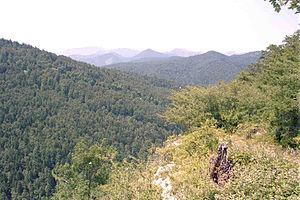
La forêt d'Iraty est une forêt de 17 194 hectares du Pays basque, dont 2 310 hectares sont répartis entre la Soule et la Basse-Navarre du côté français et 14 884 ha en Navarre du côté espagnol, encadrée par le sommet d'Okabe et le pic d'Orhy. Sa superficie est stable depuis au moins les années 1970.